Grammy Award for Best Disco Recording

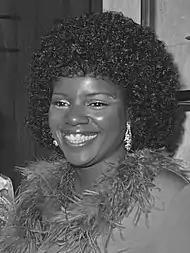
1980 award winner Gloria Gaynor, in 1976

In 1979, the National Academy of Recording Arts and Sciences decided to add a Best Disco Recording category for the 22nd Grammy Awards, just as disco was "preparing to die". Nominated works for the award included "Boogie Wonderland" by Earth, Wind & Fire, "I Will Survive" by Gloria Gaynor, "Don't Stop 'Til You Get Enough" by Michael Jackson, "Da Ya Think I'm Sexy?" by Rod Stewart, and "Bad Girls" by Donna Summer. On February 27, 1980, during a live telecast from Shrine Auditorium in Los Angeles, Gaynor was presented the award for Best Disco Recording. Dino Fekaris and Freddie Perren also received awards as the producers of the track.